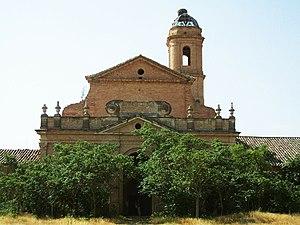
La chartreuse de Monegros ou chartreuse Notre-Dame-des-Sources, en espagnol cartuja de Nuestra Señora de las Fuentes, est un ancien monastère de l'ordre des Chartreux qui se trouve en Aragon à Sariñena, dans la comarque de Monegros. Il s'agit d'une chartreuse construite au XVIIIᵉ siècle en style baroque et fameuse pour la profusion de fresques qui couvre ses murs intérieurs. Ce monument est inscrit au patrimoine historico-artistique depuis 2002. C'est une propriété privée.